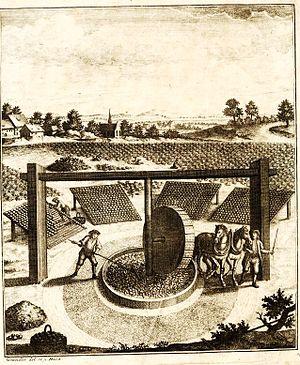
Le Pastel des teinturiers ou guède est une espèce de plantes herbacées bisannuelles, de la famille des Brassicaceae, qui pousse à l'état sauvage en Europe du Sud-Est ainsi qu'en Asie Centrale et en Asie du Sud-Ouest. Nommée waide en Picardie, vouède en Normandie et wedde dans le Nord, elle est connue aussi sous les noms vernaculaires d'Herbe de saint Philippe, Varède, Herbe du Lauragais.
Coullemelle est une commune française située dans le département de la Somme, en région Hauts-de-France.
Le château de Magrin est château français établi sur la commune de Magrin dans le Tarn région Midi-Pyrénées. Le château abrite un musée consacré au pastel. Il est en partie classé monument historique depuis le 14 décembre 1979.